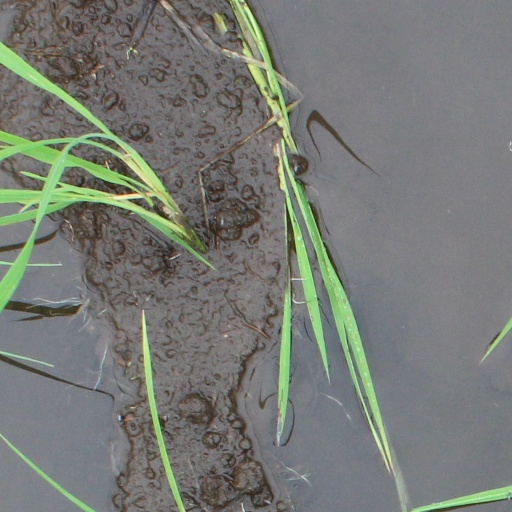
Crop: rice